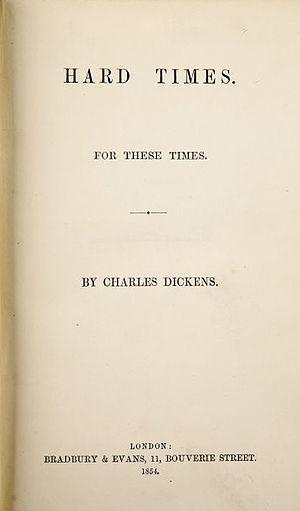
Les Temps difficiles est le dixième roman de Charles Dickens, un court roman paru non pas en publications mensuelles comme les précédents, mais en feuilleton hebdomadaire dans sa revue Household Words, du 1ᵉʳ avril au 12 août 1854.